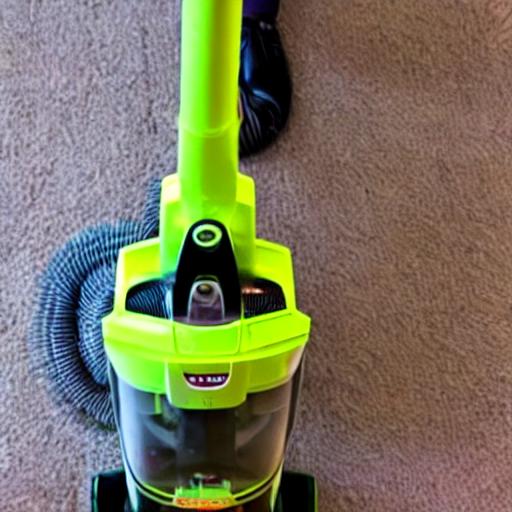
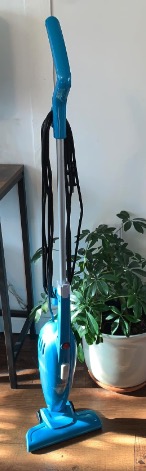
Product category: items_vacuum
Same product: no